Ural (region)

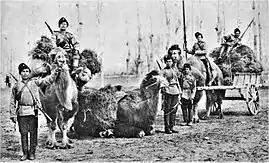
Orenburg Cossacks with camels, 19th century.

In the 17th century rich and high-quality mineral deposits were discovered in the Ural region. First iron and copper smelters were founded by the mid-17th century. The area was recognized by the Russian government as a strategic source of raw materials. More than 60 factories were built in the first half of the 18th century and this number doubled in the 1750–60s. The industrial activity declined in the early 19th century due to the crisis of the feudal system in Russia, and the growth slowed in all areas except for the gold mining. The largest industrial and commercial centers were Perm, Yekaterinburg, Orenburg, Ufa, Kungur and Irbit. Irbit hosted the biggest fair of the Urals. In the 1840s, regular commercial navigation started on the Kama River.